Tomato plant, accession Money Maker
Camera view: bottom (45 deg); turntable rotation: 210 degrees
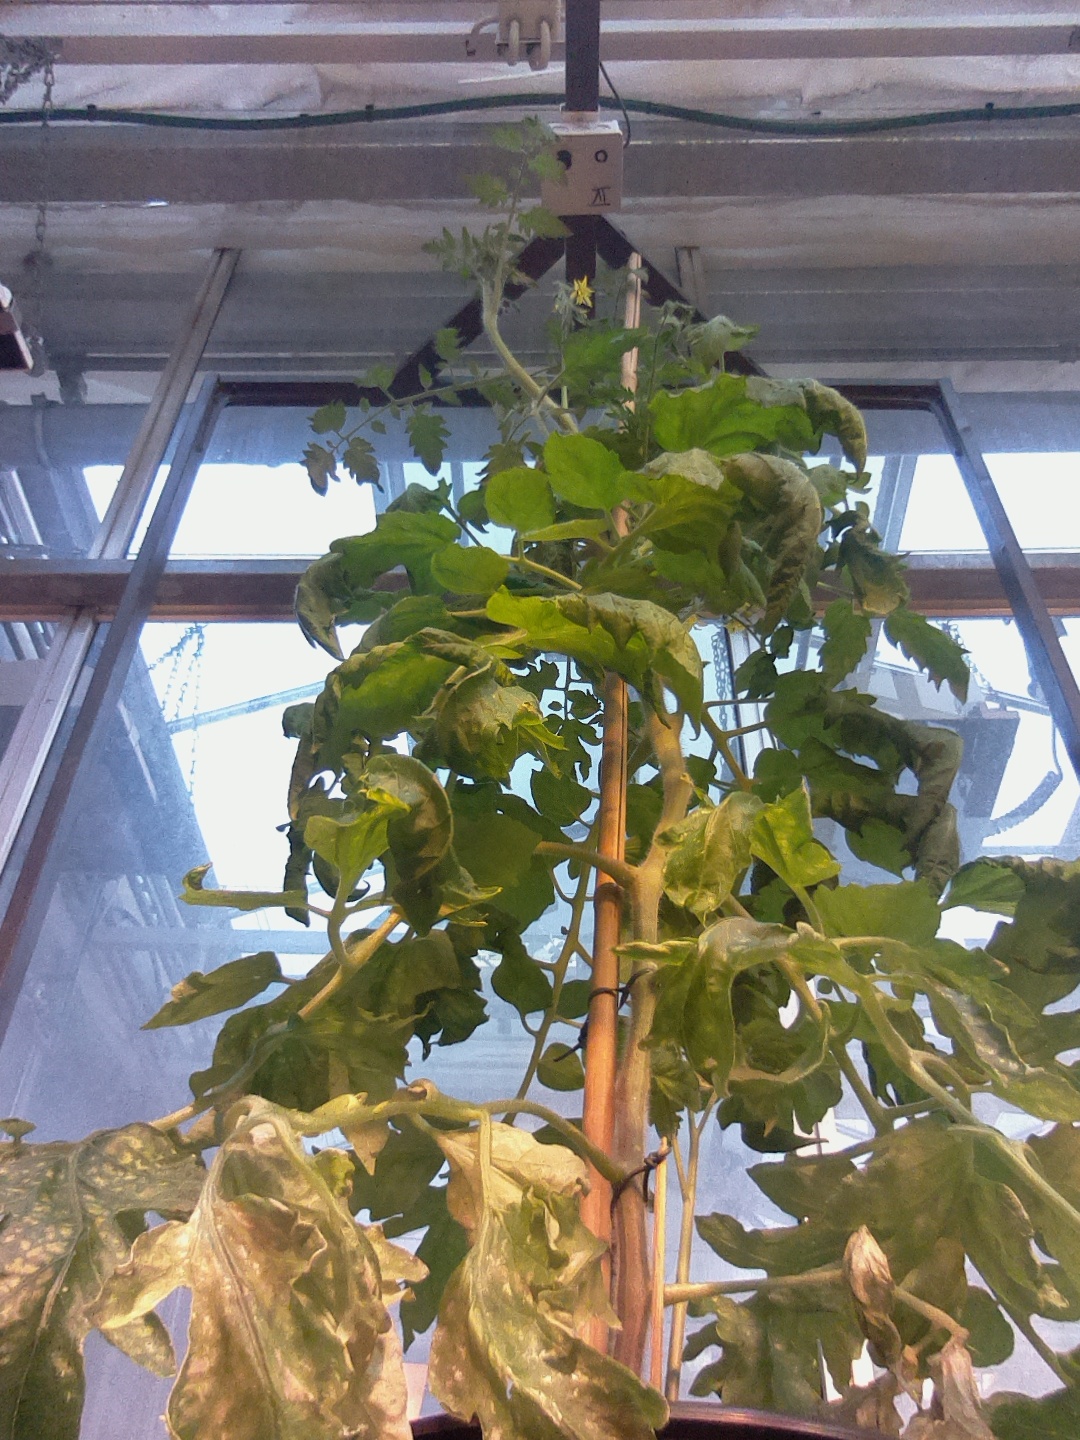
BBCH growth stage 67: Full flowering, 70%-80% of flowers open, more petals falling